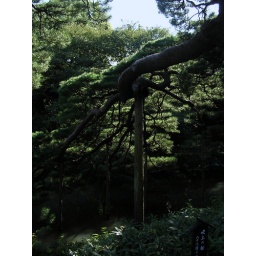
A big old pine tree supported by a wooden pole, in Rikugien gardens, Tokyo.